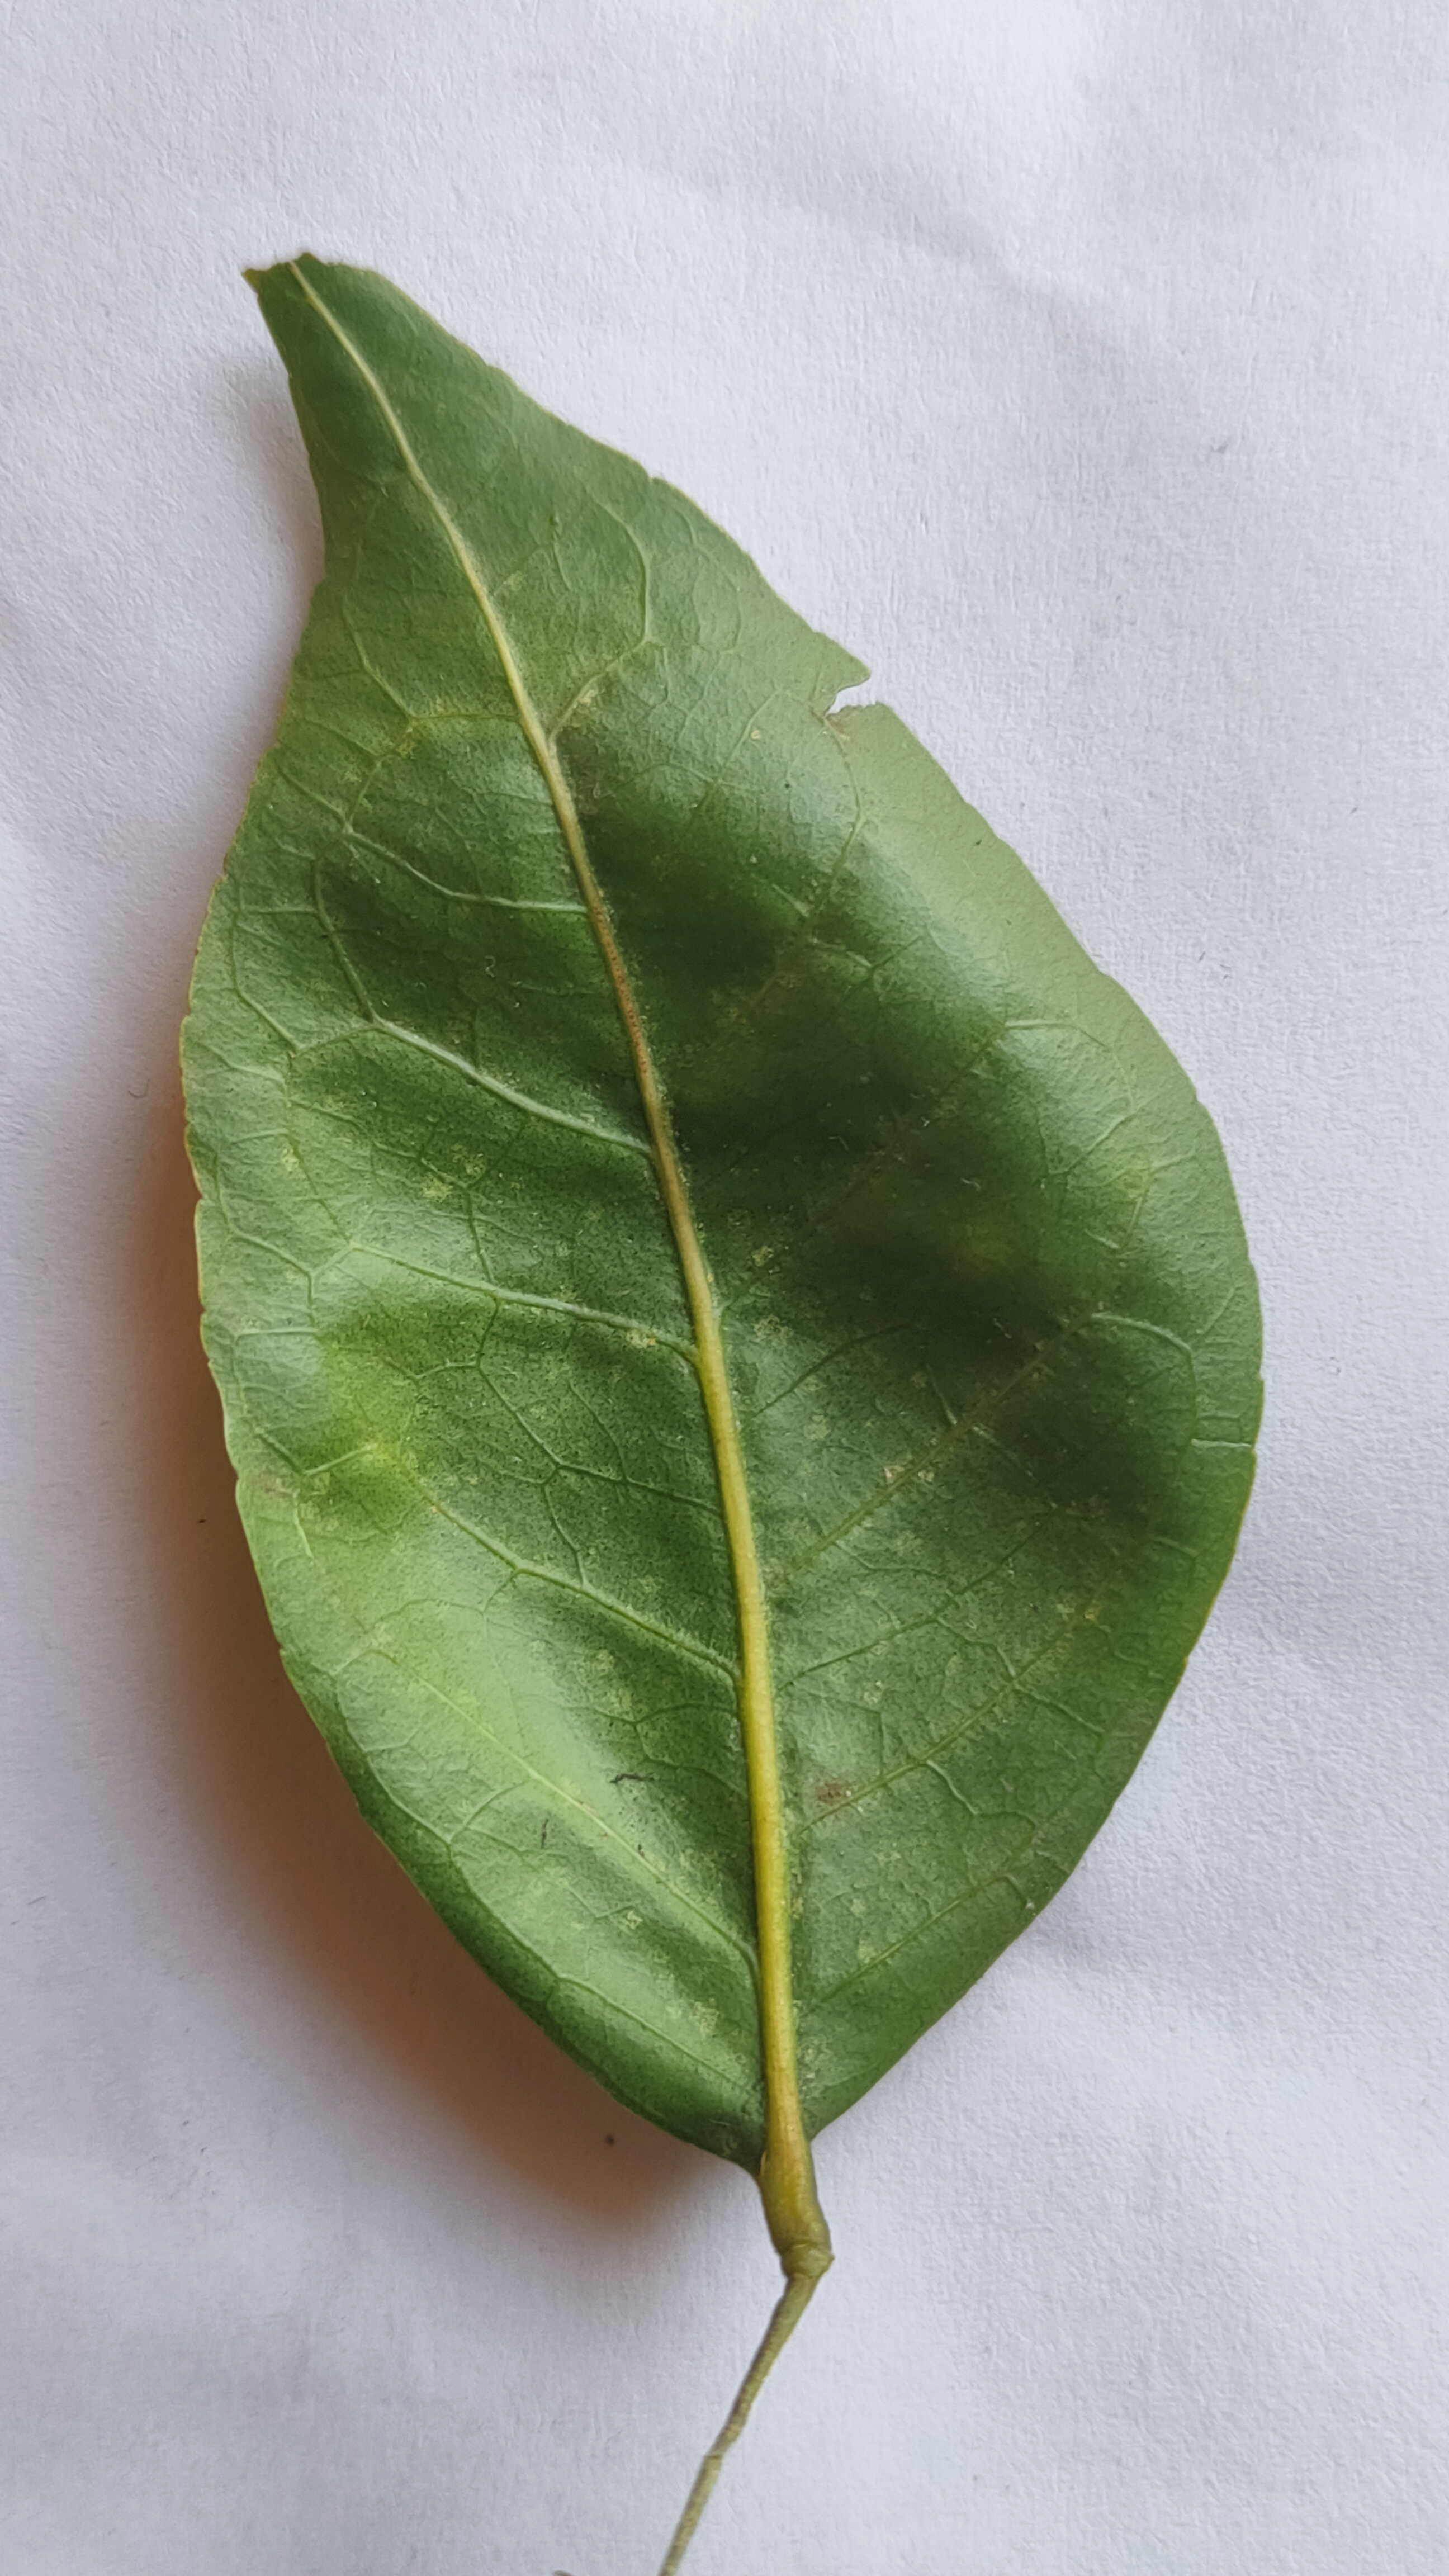
Leaf variety: Aegle marmelos